Tagus Basin

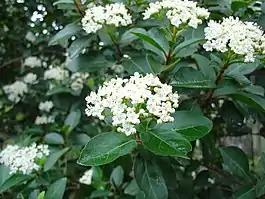
"Viburnum tinus."

We are in the domain of the alder groves and shrubby mountain willow groves. The willow groves form narrow bands of "Salix atrocinerea" with the presence of "Betula alba, Taxus baccata, Ilex aquifolium, Pinus nigra, Pinus sylvestris, Castanea sativa, Frangula alnus", etc. An excellent example is the willow groves on the northern slope of the Sierra de Gredos that flow into the Alberche, such as Garganta Iruelas and Valsaína (they also include "Corylus avellana" and "Ulmus glabra"), Lanchamala and La Yedra. The willow grove of the Garganta stream (Serranillos-Navarrevisca) stands out with an excellent undergrowth of "Viburnum opulus" and "Prunus padus". In the higher areas, above the sauceda or where it cannot develop, "Erica arborea" heath can also be found as riparian vegetation.